Martin Dies Jr.

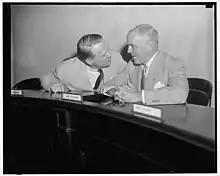
Dies speaks with fellow committee member J. Parnell Thomas, who had recently sponsored a bill of impeachment against Secretary of Labor Frances Perkins, to discuss forthcoming testimony of Felix McWhirter (May 23, 1939)

Dies and Samuel Dickstein created the House Committee Investigating Un-American Activities, initially nicknamed the Dies Committee, later becoming HUAC in 1946. Dies was its first chairman, serving for seven years from 1938 to 1944, and declaring a crusade against right-wing and left-wing subversives in the government, and other organizations nationwide. Dies' committee mainly targeted communist infiltrators and sympathizers. Samuel Dickstein was named in the 1990s as a Soviet agent in the Venona project materials.